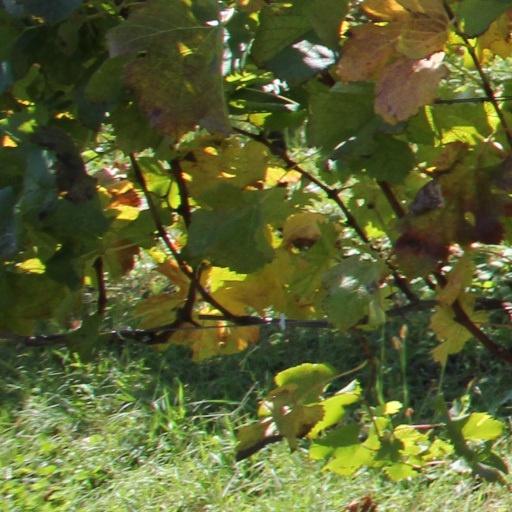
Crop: grape